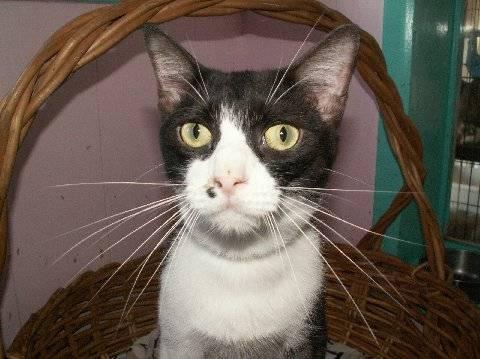
cat